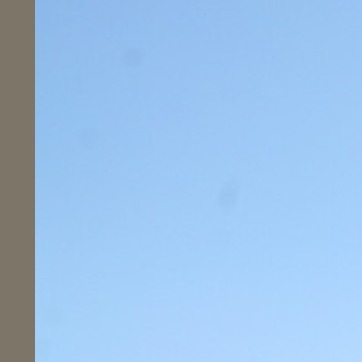
Material: sky